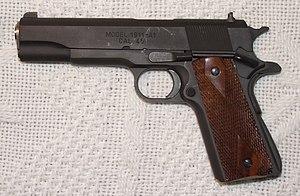
La Société de tir de Nancy est une société de tir sise au 41, rue de Tomblaine, à Nancy. Elle a vu le jour en 1866 et se prévaut de l'héritage des Arquebusiers de la Butte, une des plus anciennes sociétés de tireurs civils de France. La STN est la plus ancienne association sportive de Nancy toujours en activité.